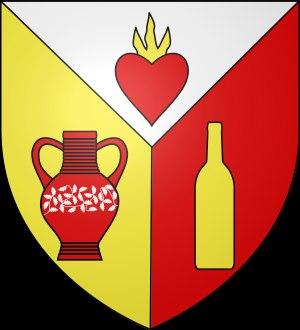
Les ateliers céramiques gallo-romains d'Argonne sont actifs du Iᵉʳ au VIᵉ siècle.